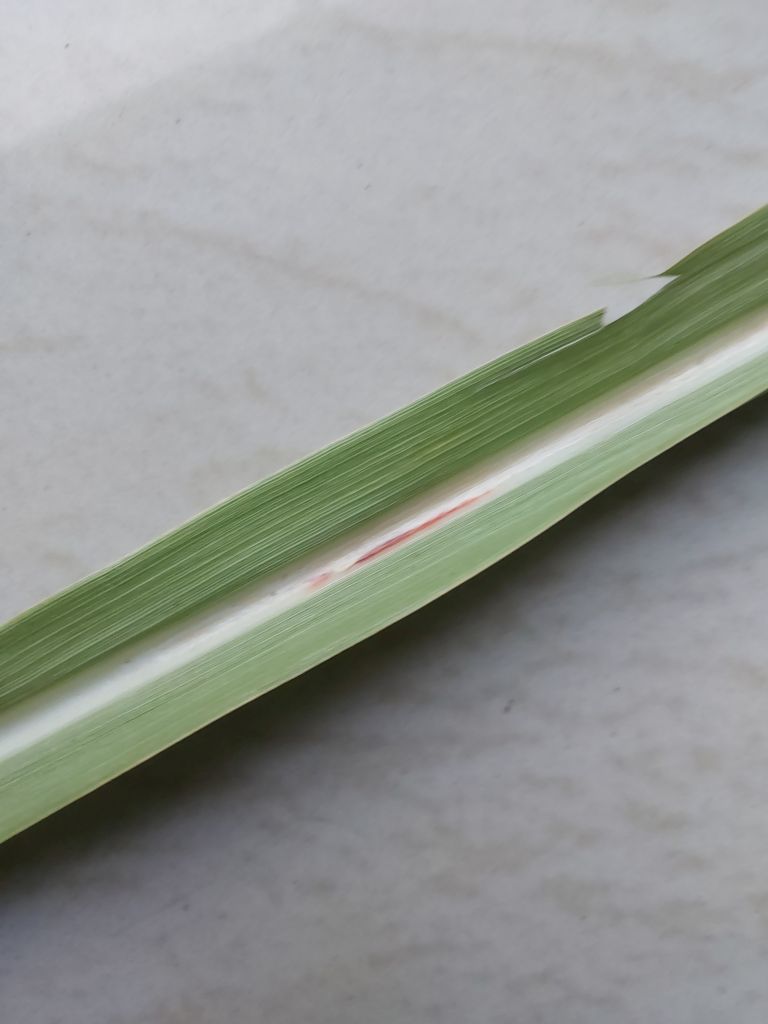
Label: Brown Spot